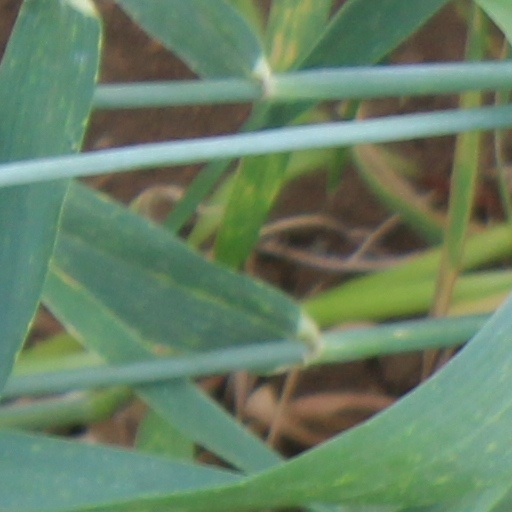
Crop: wheat